Night and Fog in Zona

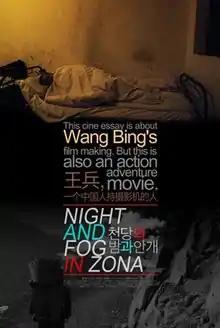

Night and Fog in Zona is a 2015 South Korean documentary film directed by Jung Sung-il. The cine-essay follows the Chinese filmmaker Wang Bing as he works on two of his projects, "'Til Madness Do Us Part" (2013) and "Alone" (2013). "Night and Fog in Zona" made its world premiere at the 20th Busan International Film Festival in 2015.